Kapton

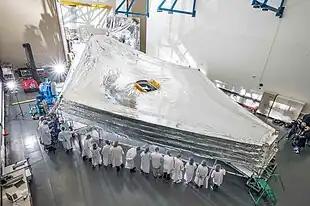
Test unit of the James Webb Space Telescope sunshield, made of aluminized Kapton

The NASA Jet Propulsion Laboratory has considered Kapton as a good plastic support for solar sails because of its durability in the space environment.